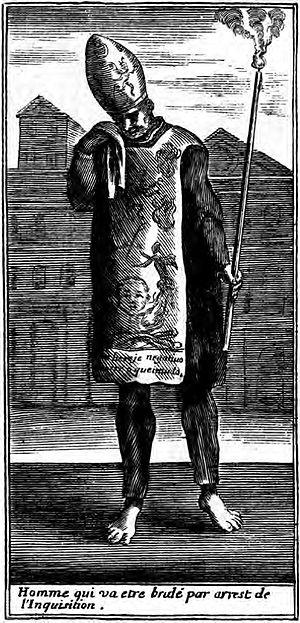
L’Inquisition est une juridiction spécialisée, créée au XIIIᵉ siècle par l'Église catholique et relevant du droit canonique, dont le but était de combattre l'hérésie, en faisant appliquer aux personnes qui ne respectaient pas le dogme des peines variant de simples peines spirituelles à des amendes lorsque l'hérésie n'était pas établie, et de la confiscation de tous les biens à la peine de mort pour les apostats relaps. Combattant les hérésies, l'Inquisition ne pouvait condamner que des catholiques — dont ceux qui avaient eu le choix entre le baptême ou la mort. Bien que la peine de mort puisse être prononcée, elle ne l’a été que très rarement puisqu'Anne Brenon, spécialiste du catharisme, estime à 3 000 le nombre de peines de mort prononcées par l'Inquisition durant ses cinq siècles d'existence à travers l'Europe. Elle se substituait à l'ordalie en introduisant la notion de tribunal, de défenseur et de minutes du procès.
La coroza est un couvre-chef de papier ou de carton peint, conique, que portaient les condamnés des Inquisitions espagnole et portugaise en complément du sambenito. Lors des autodafés, ces deux éléments vestimentaires, symboles d'infamie, servaient à signaler au condamné et au public, qu'il avait attenté à Dieu et à son Église.
Candide ou l'Optimisme est un conte philosophique de Voltaire paru à Genève en janvier 1759. Il a été réédité vingt fois du vivant de l’auteur, ce qui en fait l'un des plus grands succès littéraires francophones. Seulement un mois après sa parution, six mille exemplaires avaient été vendus. Ce nombre est considérable pour l'époque.
Le conte philosophique, genre littéraire né au XVIIIᵉ siècle, est une histoire fictive, critique de la société et du pouvoir en place pour transmettre des idées, concepts à portée philosophique : mœurs de la noblesse, régimes politiques, fanatisme religieux ou encore certains courants philosophiques. Il reprend la construction du conte et utilise certaines de ses formulations comme « il était une fois », dans le but de se soustraire à la censure qui sévit à cette époque. Il appartient, comme lui, au genre de l'apologue, court récit allégorique et argumentatif dont on tire une morale, et qui regroupe aussi, entre autres, la fable et l'utopie.